YMCA Boston

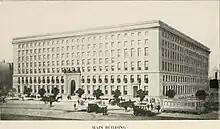
The YMCA Administration Building, 1914

In 1911, construction began on a new complex of buildings for YMCA, designed by prominent Boston architectural firm Shepley, Rutan, and Coolidge. President William Howard Taft participated in the groundbreaking ceremony.